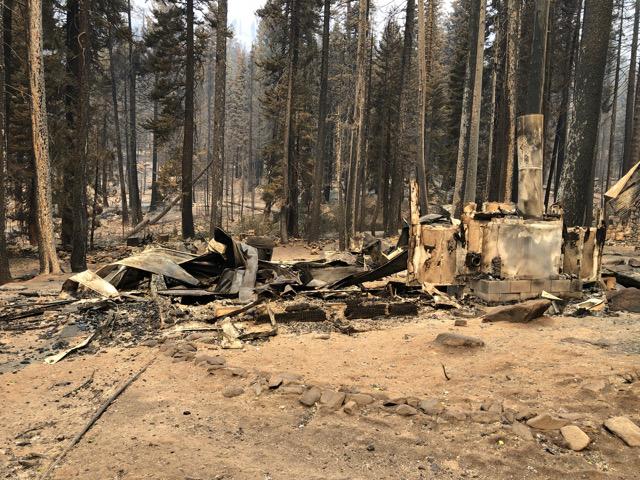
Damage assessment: destroyed